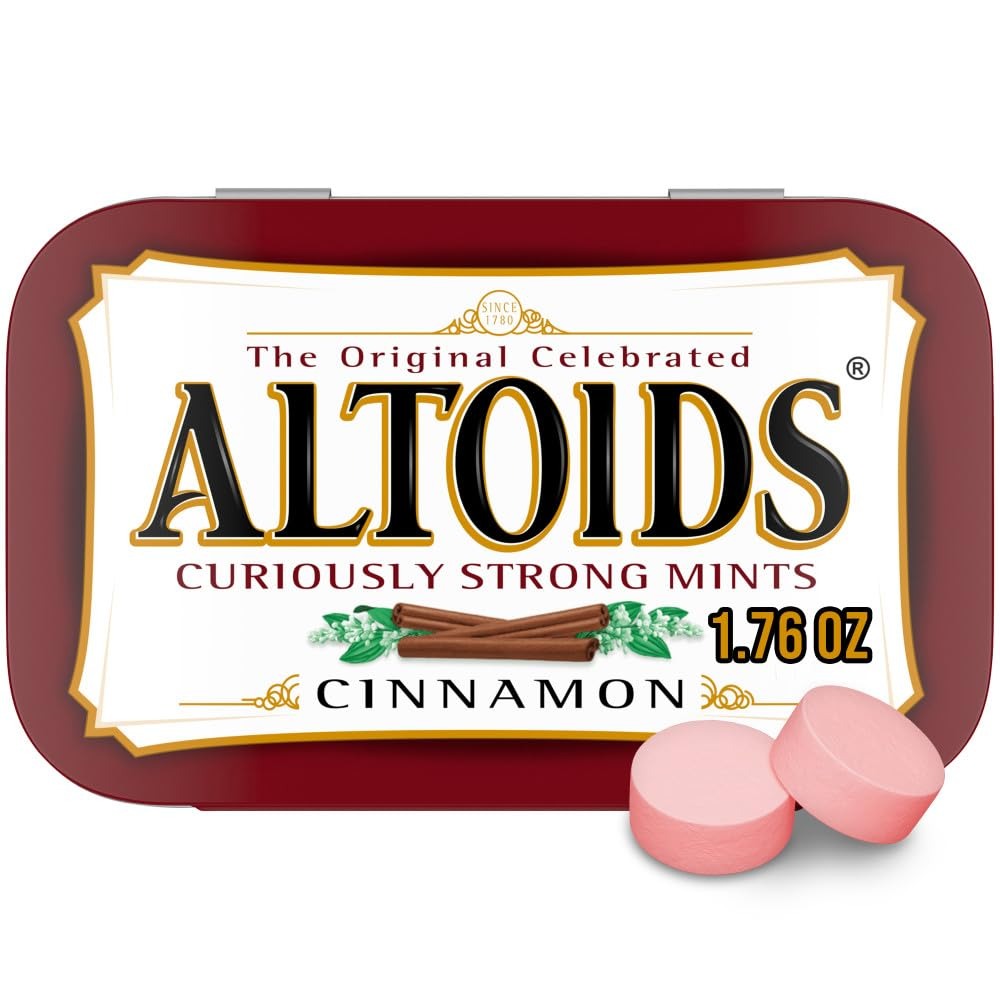
Item Name: Altoids Cinnamon Mints Single Pack, 1.76 ounce
Bullet Point 1: Altoids come in the ever-versatile, pocket-size tin.
Bullet Point 2: Freshen up with a curiously strong cinnamon flavor.
Bullet Point 3: Get a boost of good-breath confidence with Altoids breath mints.
Bullet Point 4: The original, celebrated mint always has your back.
Bullet Point 5: Altoids curiously strong cinnamon mints come in an iconic tin.
Value: 1.76
Unit: Ounce

Price: 3.89